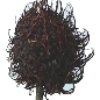
Label: Rambutan 1